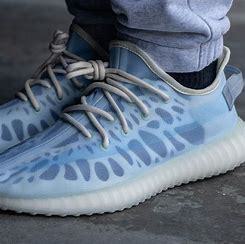
Brand: Adidas
Model: Yeezy